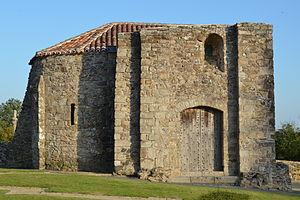
Chapelle Sainte-Anne - Le Pallet (Loire-Atlantique)
La chapelle Sainte-Anne est une chapelle catholique située au Pallet dans le département de la Loire-Atlantique, en France.
Le Pallet est une commune de l'Ouest de la France, située dans le département de la Loire-Atlantique, en région Pays de la Loire. Située au sein du Vignoble nantais, la vitrine économique de cette commune rurale est la viticulture bien que depuis quelques années des zones d'activités se soient implantées dans ce lieu, maintenant considéré comme la périphérie de la ville de Nantes.
La liste des édifices romans en Loire-Atlantique recense les édifices romans civils et religieux du département, subsistant totalement ou partiellement. Seuls les édifices présentant encore des parties de l'époque romane visibles et clairement identifiées sont pris en compte.